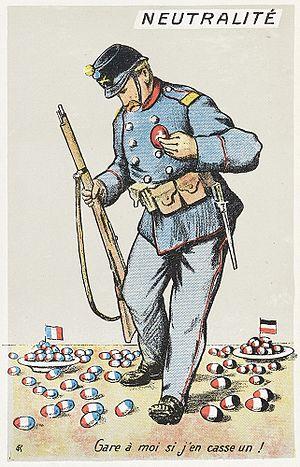
Carte postale satirique de Pâques 1916 illustrant la délicate position de la Suisse durant le premier conflit mondial
La visite de l'empereur d'Allemagne Guillaume II en Suisse a lieu du 3 au 6 septembre 1912. Celle-ci a officiellement pour but de permettre au Kaiser d'observer les manœuvres du 3ᵉ corps d'armée de l'Armée suisse, mais, du fait de la guerre qui s'annonce, les objectifs officieux de chaque acteur sont plus étendus. Pour l'Allemagne, il s'agit de s'assurer que la Confédération conserve sa politique de neutralité et que son dispositif militaire est apte à repousser d'éventuelles incursions, notamment françaises. Pour les dirigeants suisses, l'objectif est de maintenir des relations amicales et équilibrées avec les quatre grandes puissances qui entourent le pays. De plus, cette visite permet, dans une certaine mesure, de se rendre compte de l'imbrication des économies suisses et allemandes et met en perspective les divisions qui secouent alors le pays.